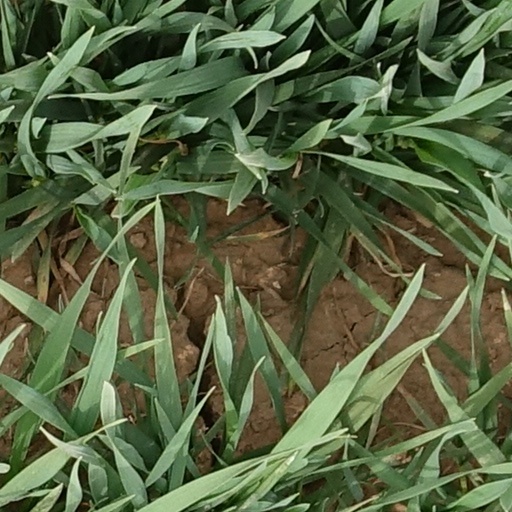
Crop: wheat